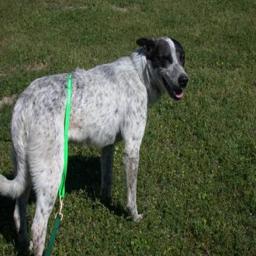
Animal: dogs